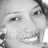
Emotion: neutral